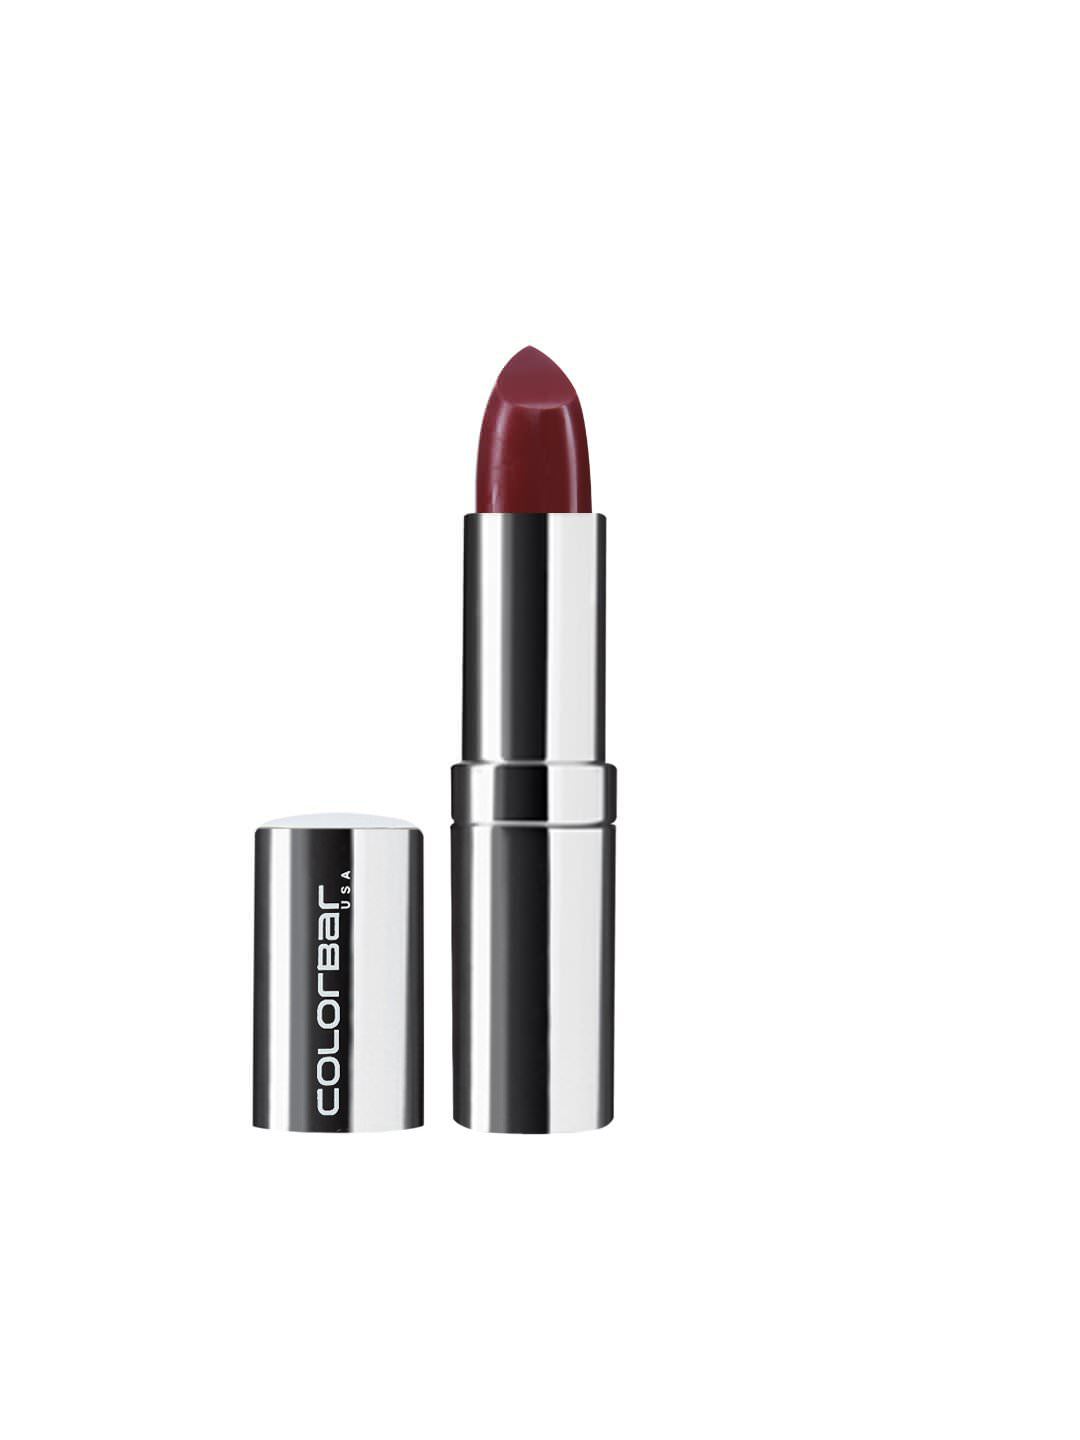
Colorbar Soft Touch Rhinestone Lipstick 045
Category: Personal Care / Lips / Lipstick
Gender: Women
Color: Burgundy
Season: Spring 2017
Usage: Casual